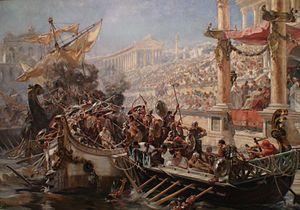
La naumachie désigne dans le monde romain un spectacle représentant une bataille navale, ou le bassin, ou plus largement l'édifice, dans lequel un tel spectacle se tenait. Les moyens considérables à mettre en œuvre pour une naumachie, l'aménagement d'un plan d'eau et de places pour les spectateurs, la mobilisation de flottes, l'engagement de nombreux combattants, en font un spectacle d'exception que seuls les empereurs pouvaient organiser.